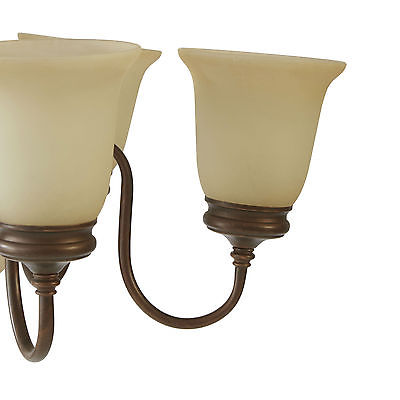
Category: lamp